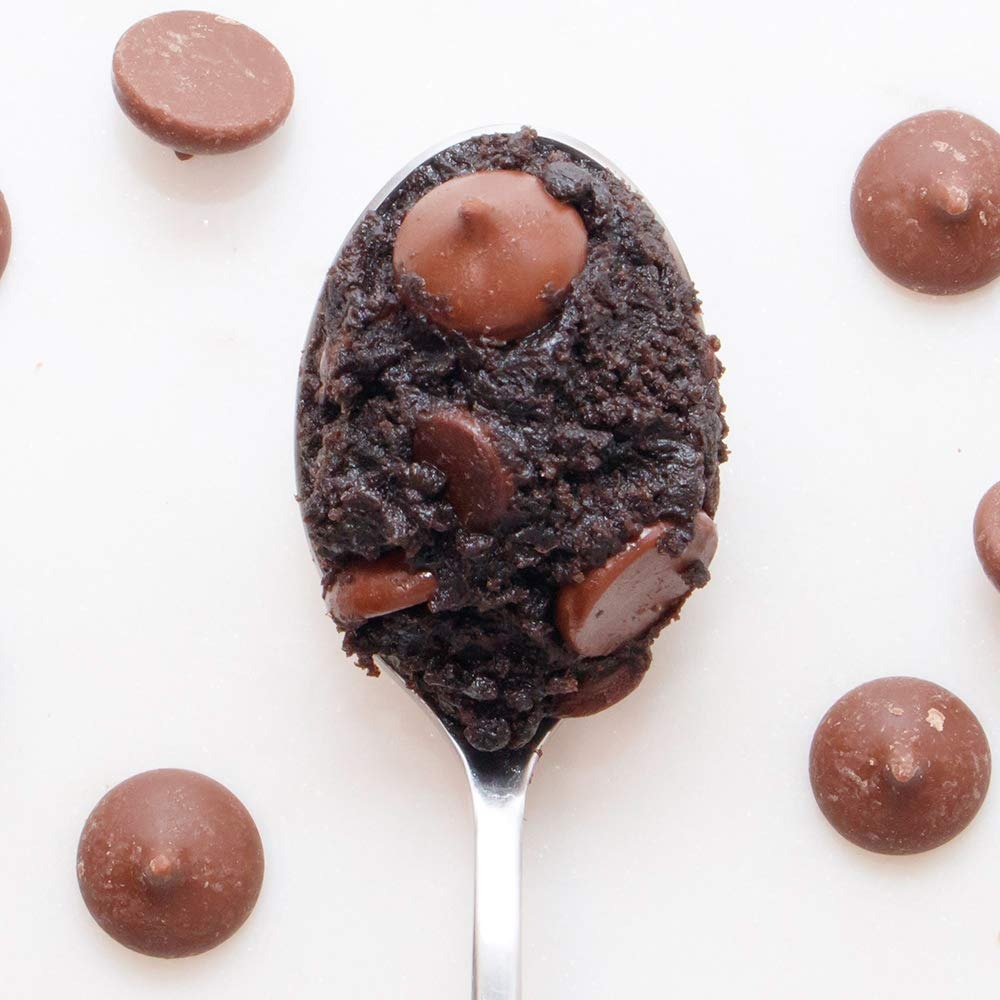
Item Name: David's Triple Chocolate Chip Edible Cookie Dough w/ Hershey's Mini Kisses 8 lb (Pack of 2)
Bullet Point 1: Chocolate Chip Cookie Dough: Made with triple chocolate chips for rich chocolate flavor
Bullet Point 2: Hershey's Kisses: Miniature chocolate kisses added for extra chocolate flavor
Bullet Point 3: Vegan and Gluten Free: Suitable for vegans and those with gluten intolerance
Bullet Point 4: Large 8lb Pouch: Contains enough dough for a large party or event
Bullet Point 5: Perfect for Weddings and Special Occasions: Delicious cookie dough for dessert or party favors
Value: 2.0
Unit: Count

Price: 39.99